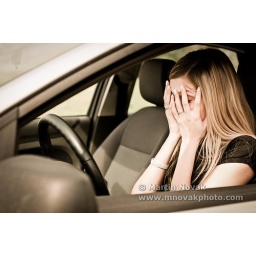
Young woman with hands on eyes sitting depressed in car